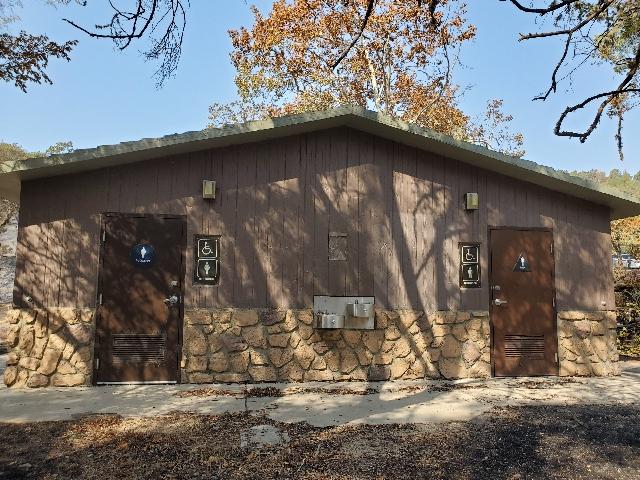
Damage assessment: no_damage